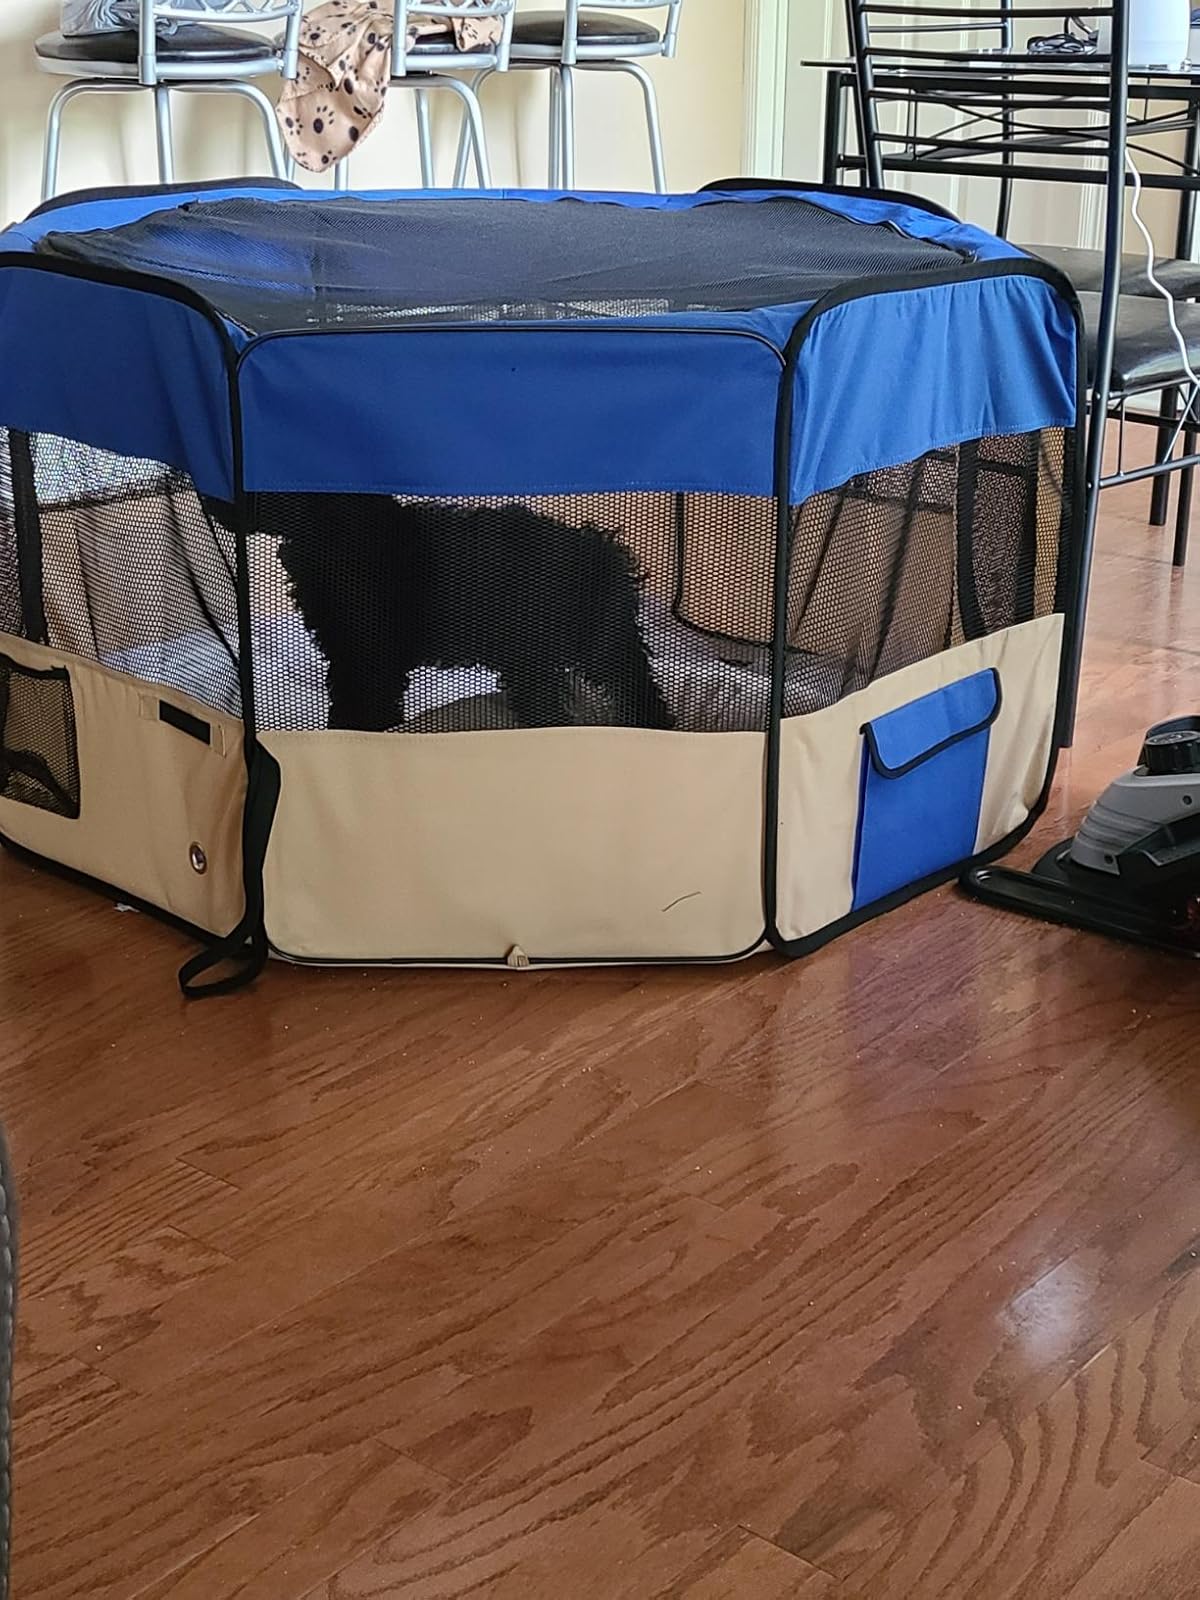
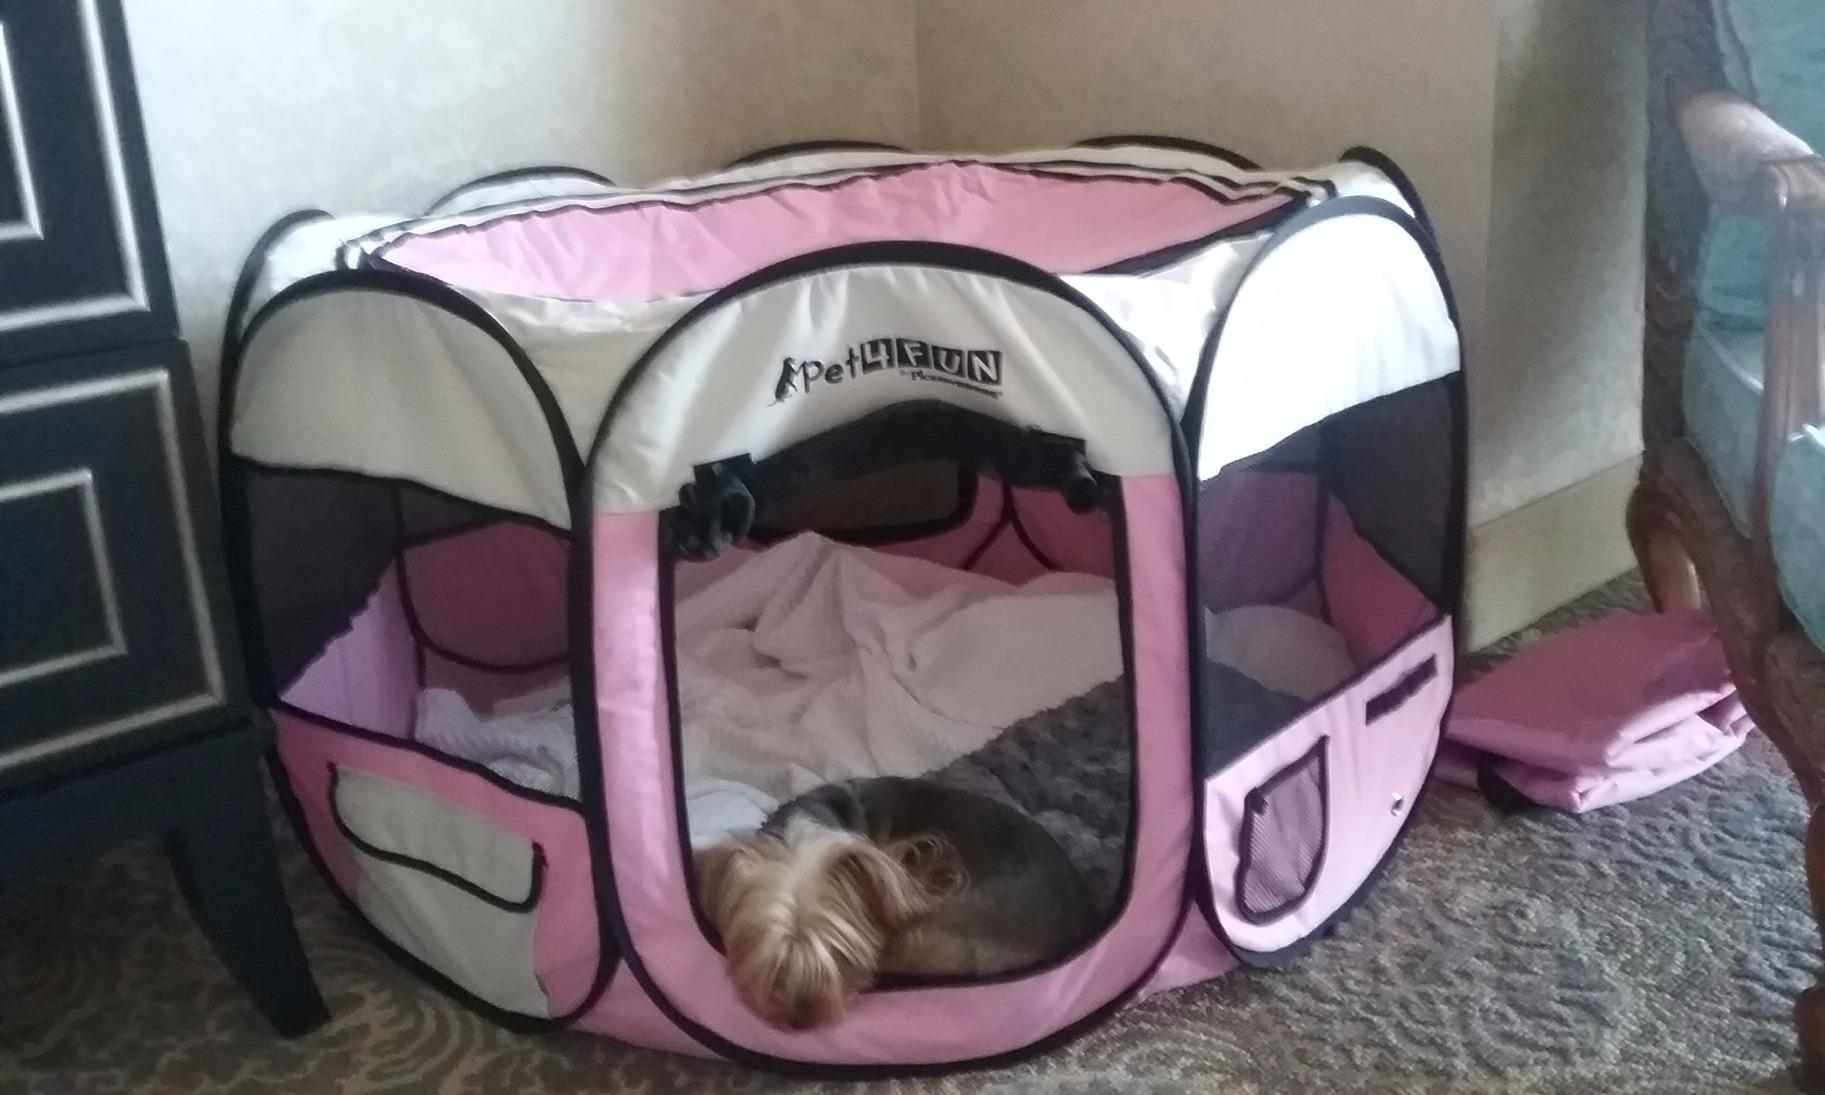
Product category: items_kennel
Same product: no